Yoga as exercise

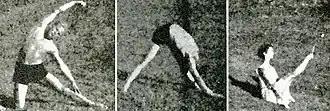
Postures in Niels Bukh's 1924 "Primary Gymnastics" resembling Parighasana, Parsvottanasana, and Navasana, supporting the suggestion that Krishnamacharya derived some of his asanas from the gymnastics culture of his time

Yoga was introduced to the Western world by the spiritual leader Vivekananda's 1893 visit to the World Parliament of Religions in Chicago, and his 1896 book "Raja Yoga". However, he rejected Haṭha yoga and its "entirely" physical practices such as asanas as difficult and ineffective for spiritual growth, out of a widely shared distaste for India's wandering yogins. Yoga asanas were brought to America by the yoga teacher Yogendra. He founded a branch of The Yoga Institute in New York state in 1919, starting to make Haṭha yoga acceptable, seeking scientific evidence for its health benefits, and writing books such as his 1928 "Yoga Asanas Simplified" and his 1931 "Yoga Personal Hygiene". The flowing sequences of salute to the sun, Surya Namaskar, now accepted as yoga and containing popular asanas such as Uttanasana and upward and downward dog poses, were popularized by the Rajah of Aundh, Bhawanrao Shrinivasrao Pant Pratinidhi, in the 1920s.